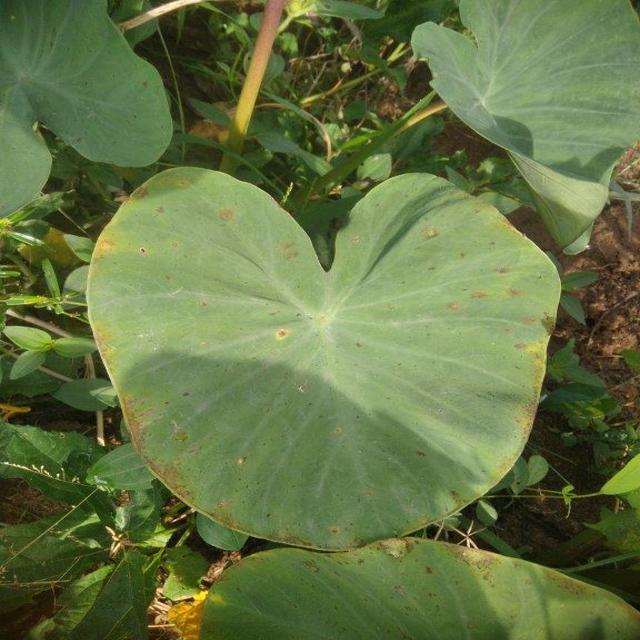
Label: Early_Blight